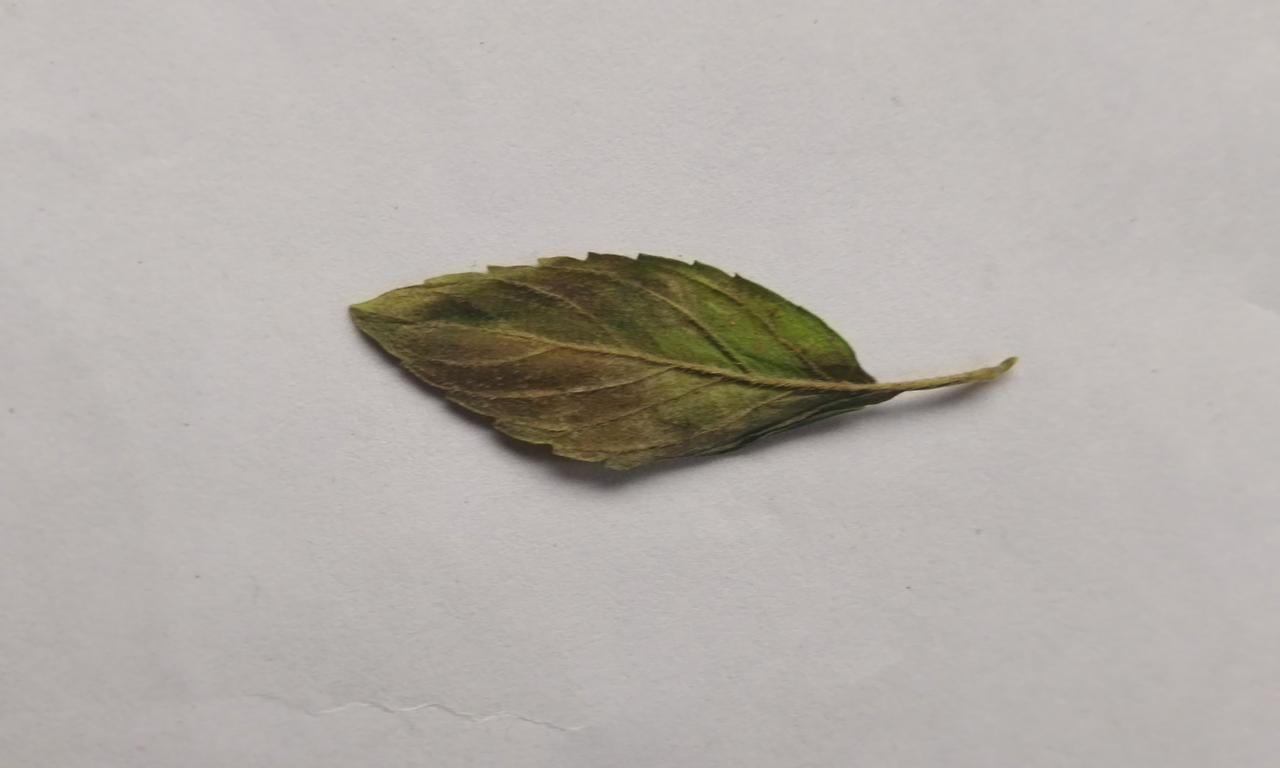
Label: Spoiled